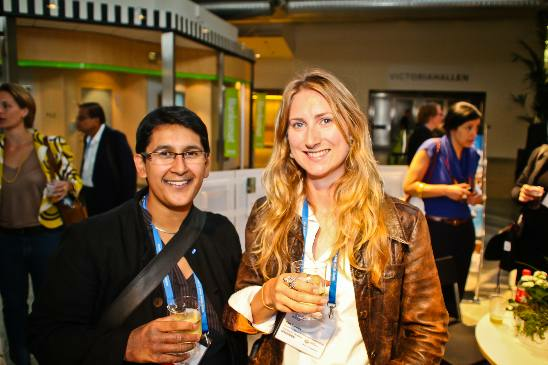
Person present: Yes